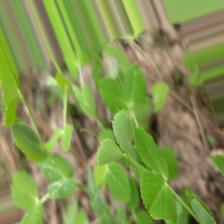
Label: Normal